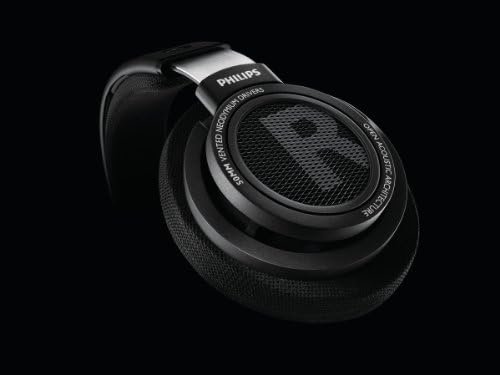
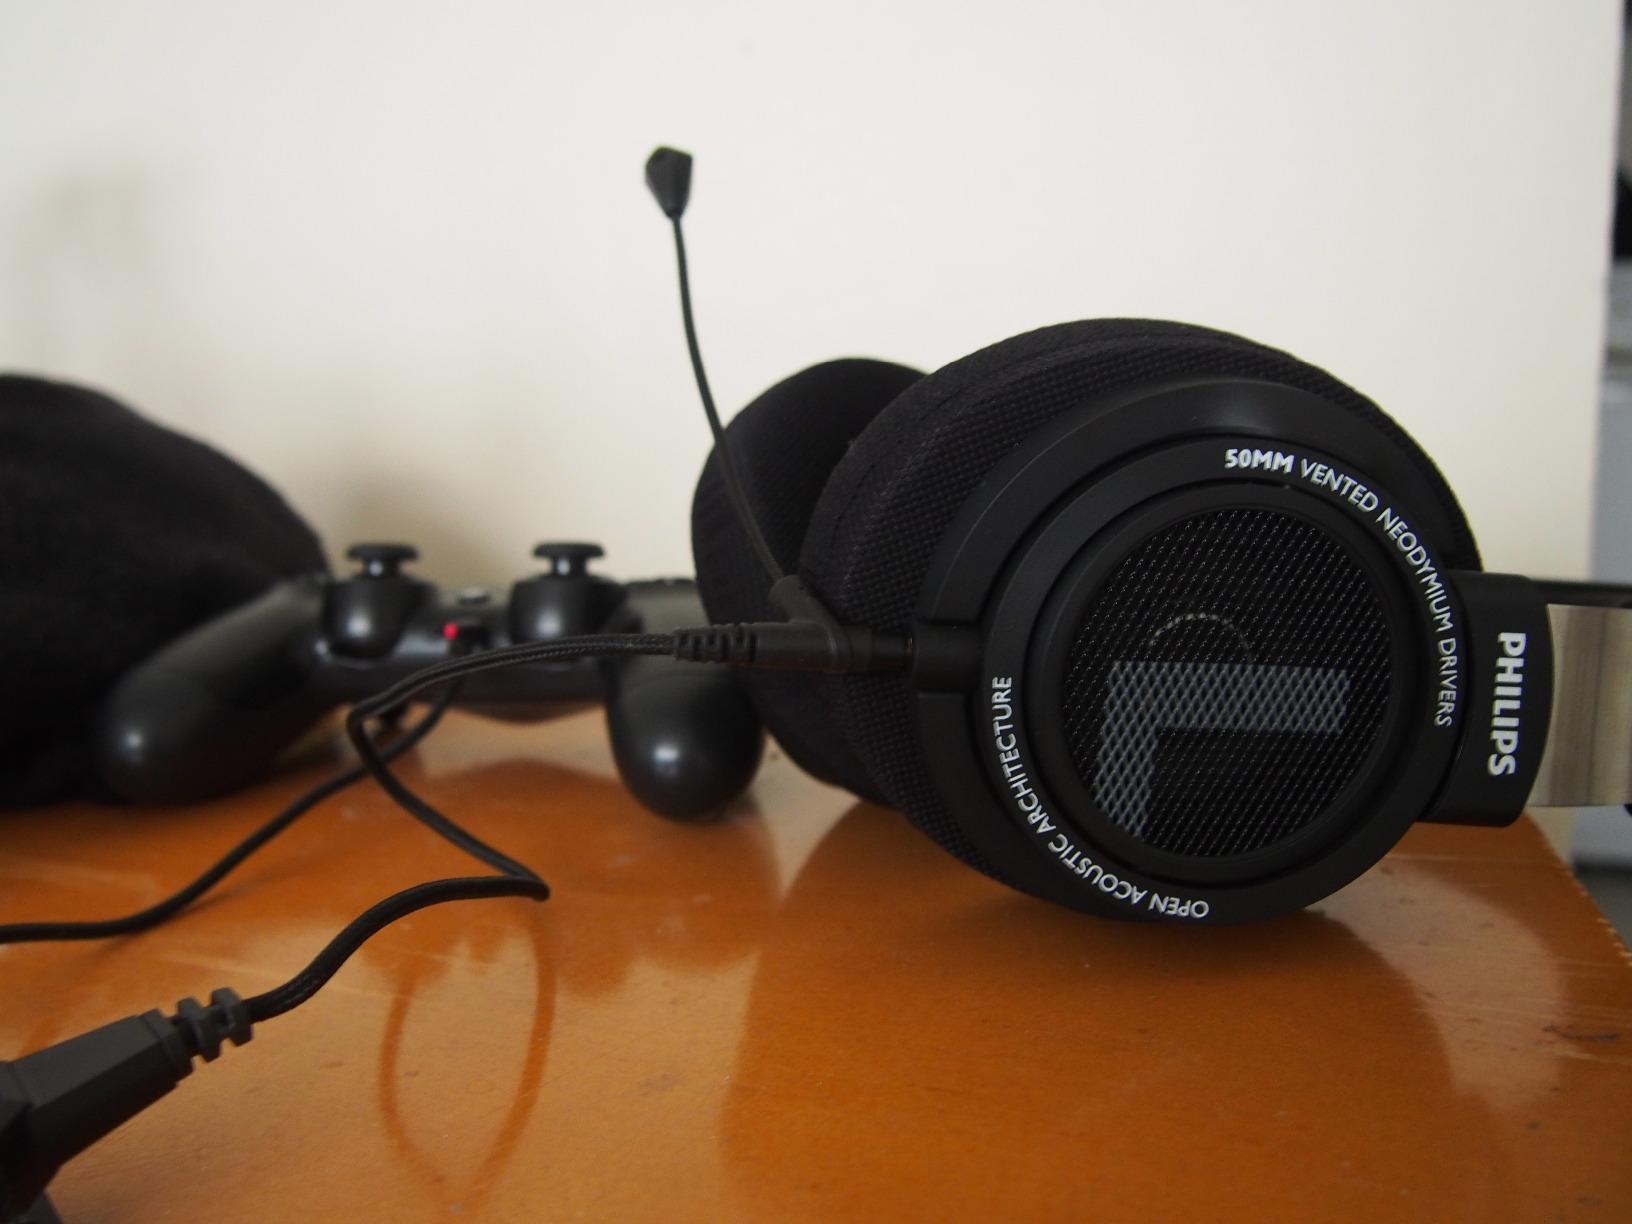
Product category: headphones
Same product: yes